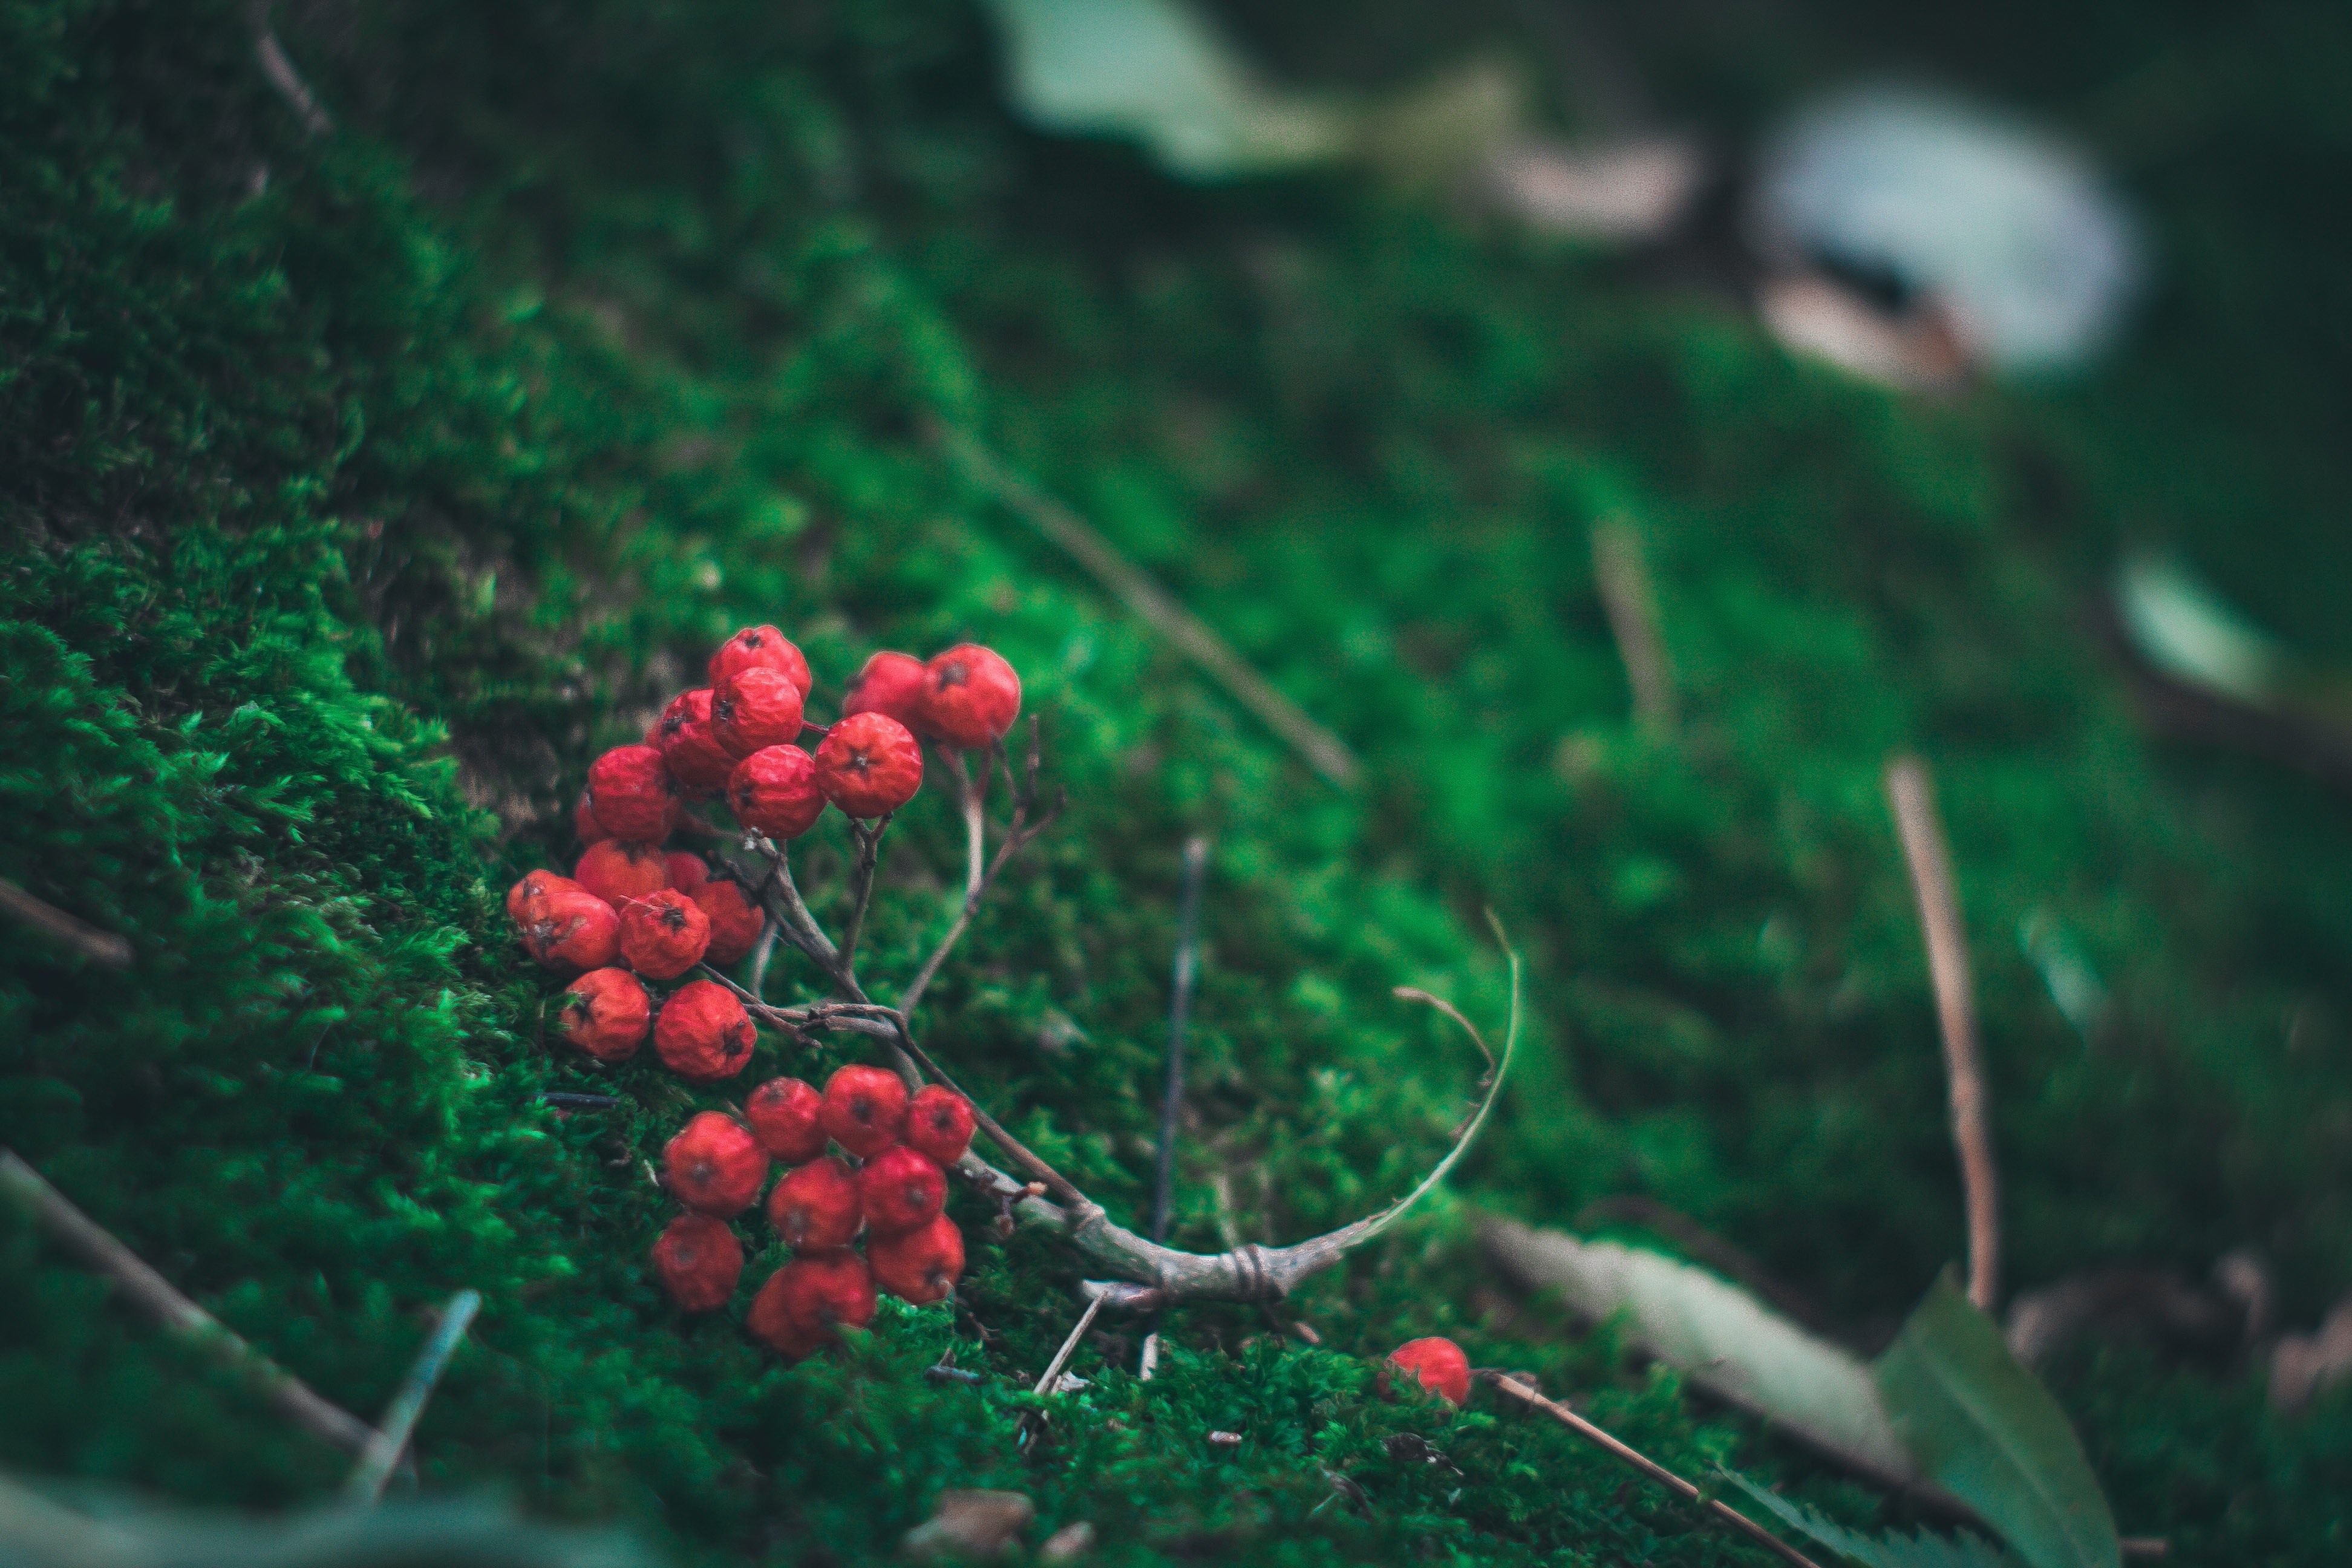
tree, nature, forest, outdoor, branch, plant, ground, photography, fruit, sunlight, leaf, fall, flower, moss, ripe, green, red, macro, biology, autumn, fresh, botany, colorful, closeup, flora, season, berries, macro photography